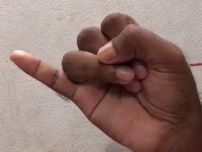
ASL sign: J